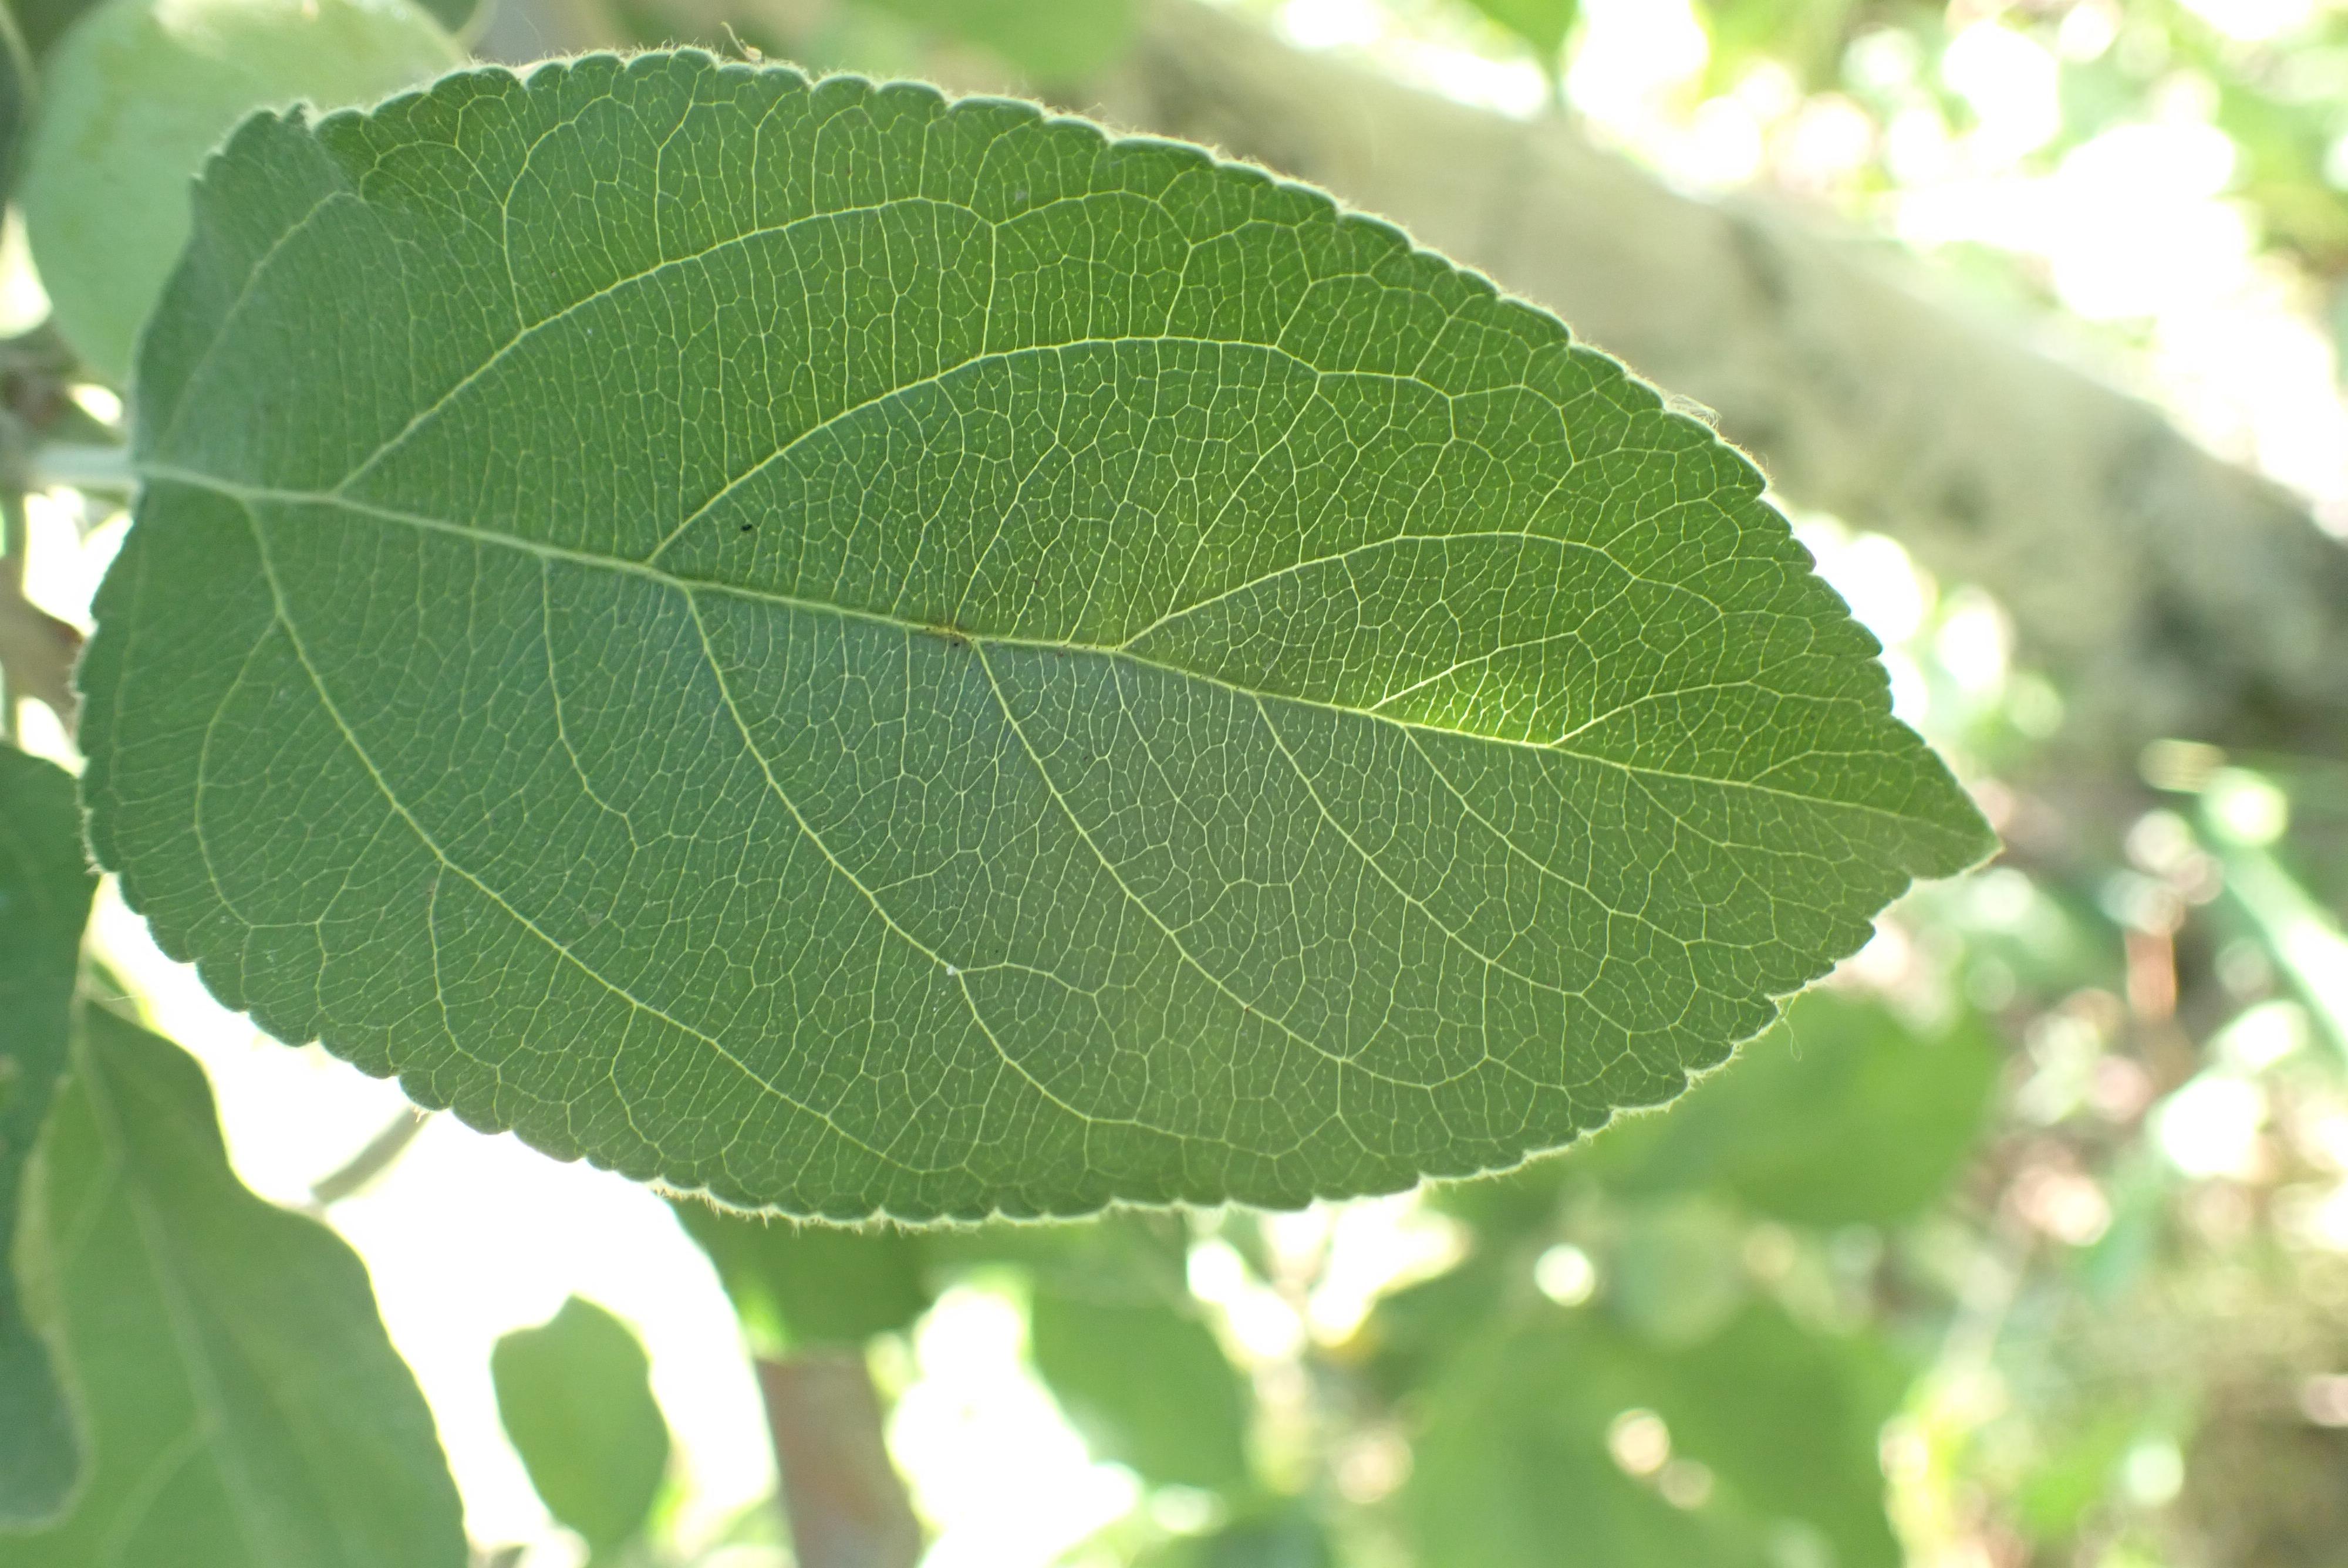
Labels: healthy